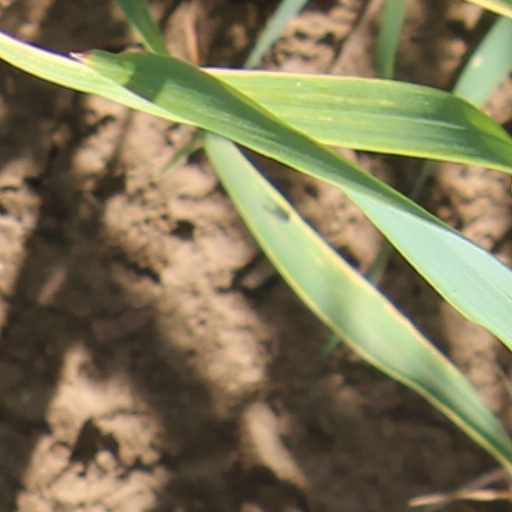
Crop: wheat